List of birds of Tamil Nadu

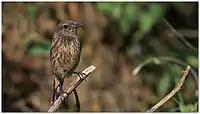
Pied bush chat

The members of this family are diverse in size and colouration, though those of genus "Turdoides" tend to be brown or greyish. The family is found in Africa, India, and southeast Asia.